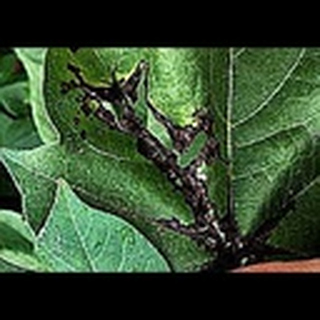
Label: cotton_bacterial_blight